Member states of the Council of Europe

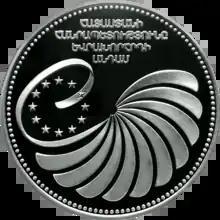
This coin was issued in Armenia to commemorate Armenia's accession to the Council in 2001.

The Council of Europe was founded on 5 May 1949 by ten western and northern European states, with Greece joining three months later, and Iceland, Turkey and West Germany joining the next year. It now has 46 member states, with Montenegro being the latest to join.